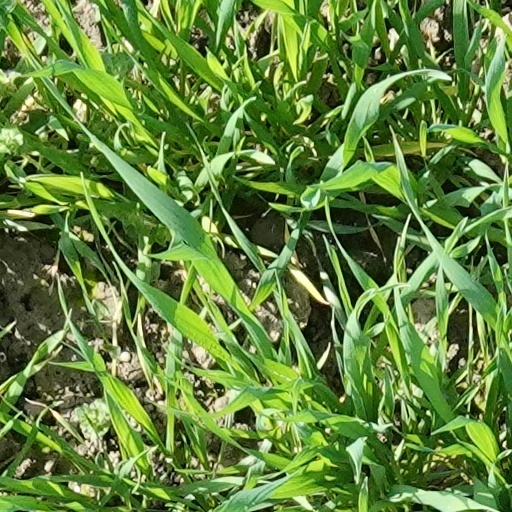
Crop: wheat